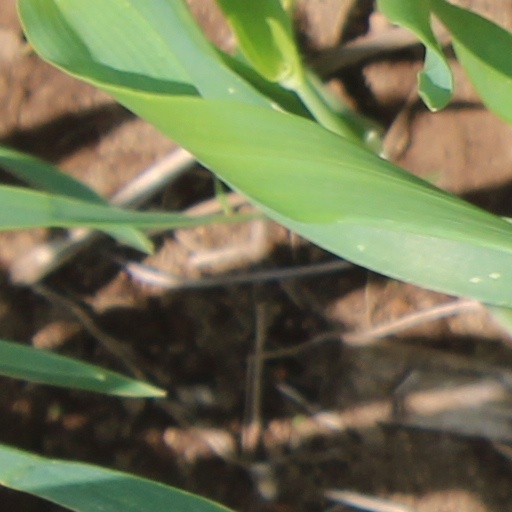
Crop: wheat